Pulli settlement

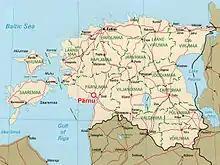
Location of Pulli (near Sindi), in Estonia

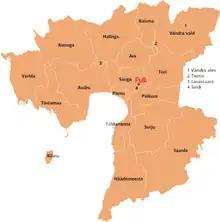
Location of Pulli, in Pärnu county

Pulli settlement, located on the right bank of the Pärnu River, is the oldest known human settlement in Estonia. It is located near the present-day village of Pulli, two kilometers from the town of Sindi, which is 14 kilometers from Pärnu. According to radiocarbon dating, Pulli was settled around 11,000 years ago, at the beginning of the 9th millennium BC. A dog tooth found at the Pulli settlement is the first evidence for the existence of the domesticated dog in the territory of Estonia.